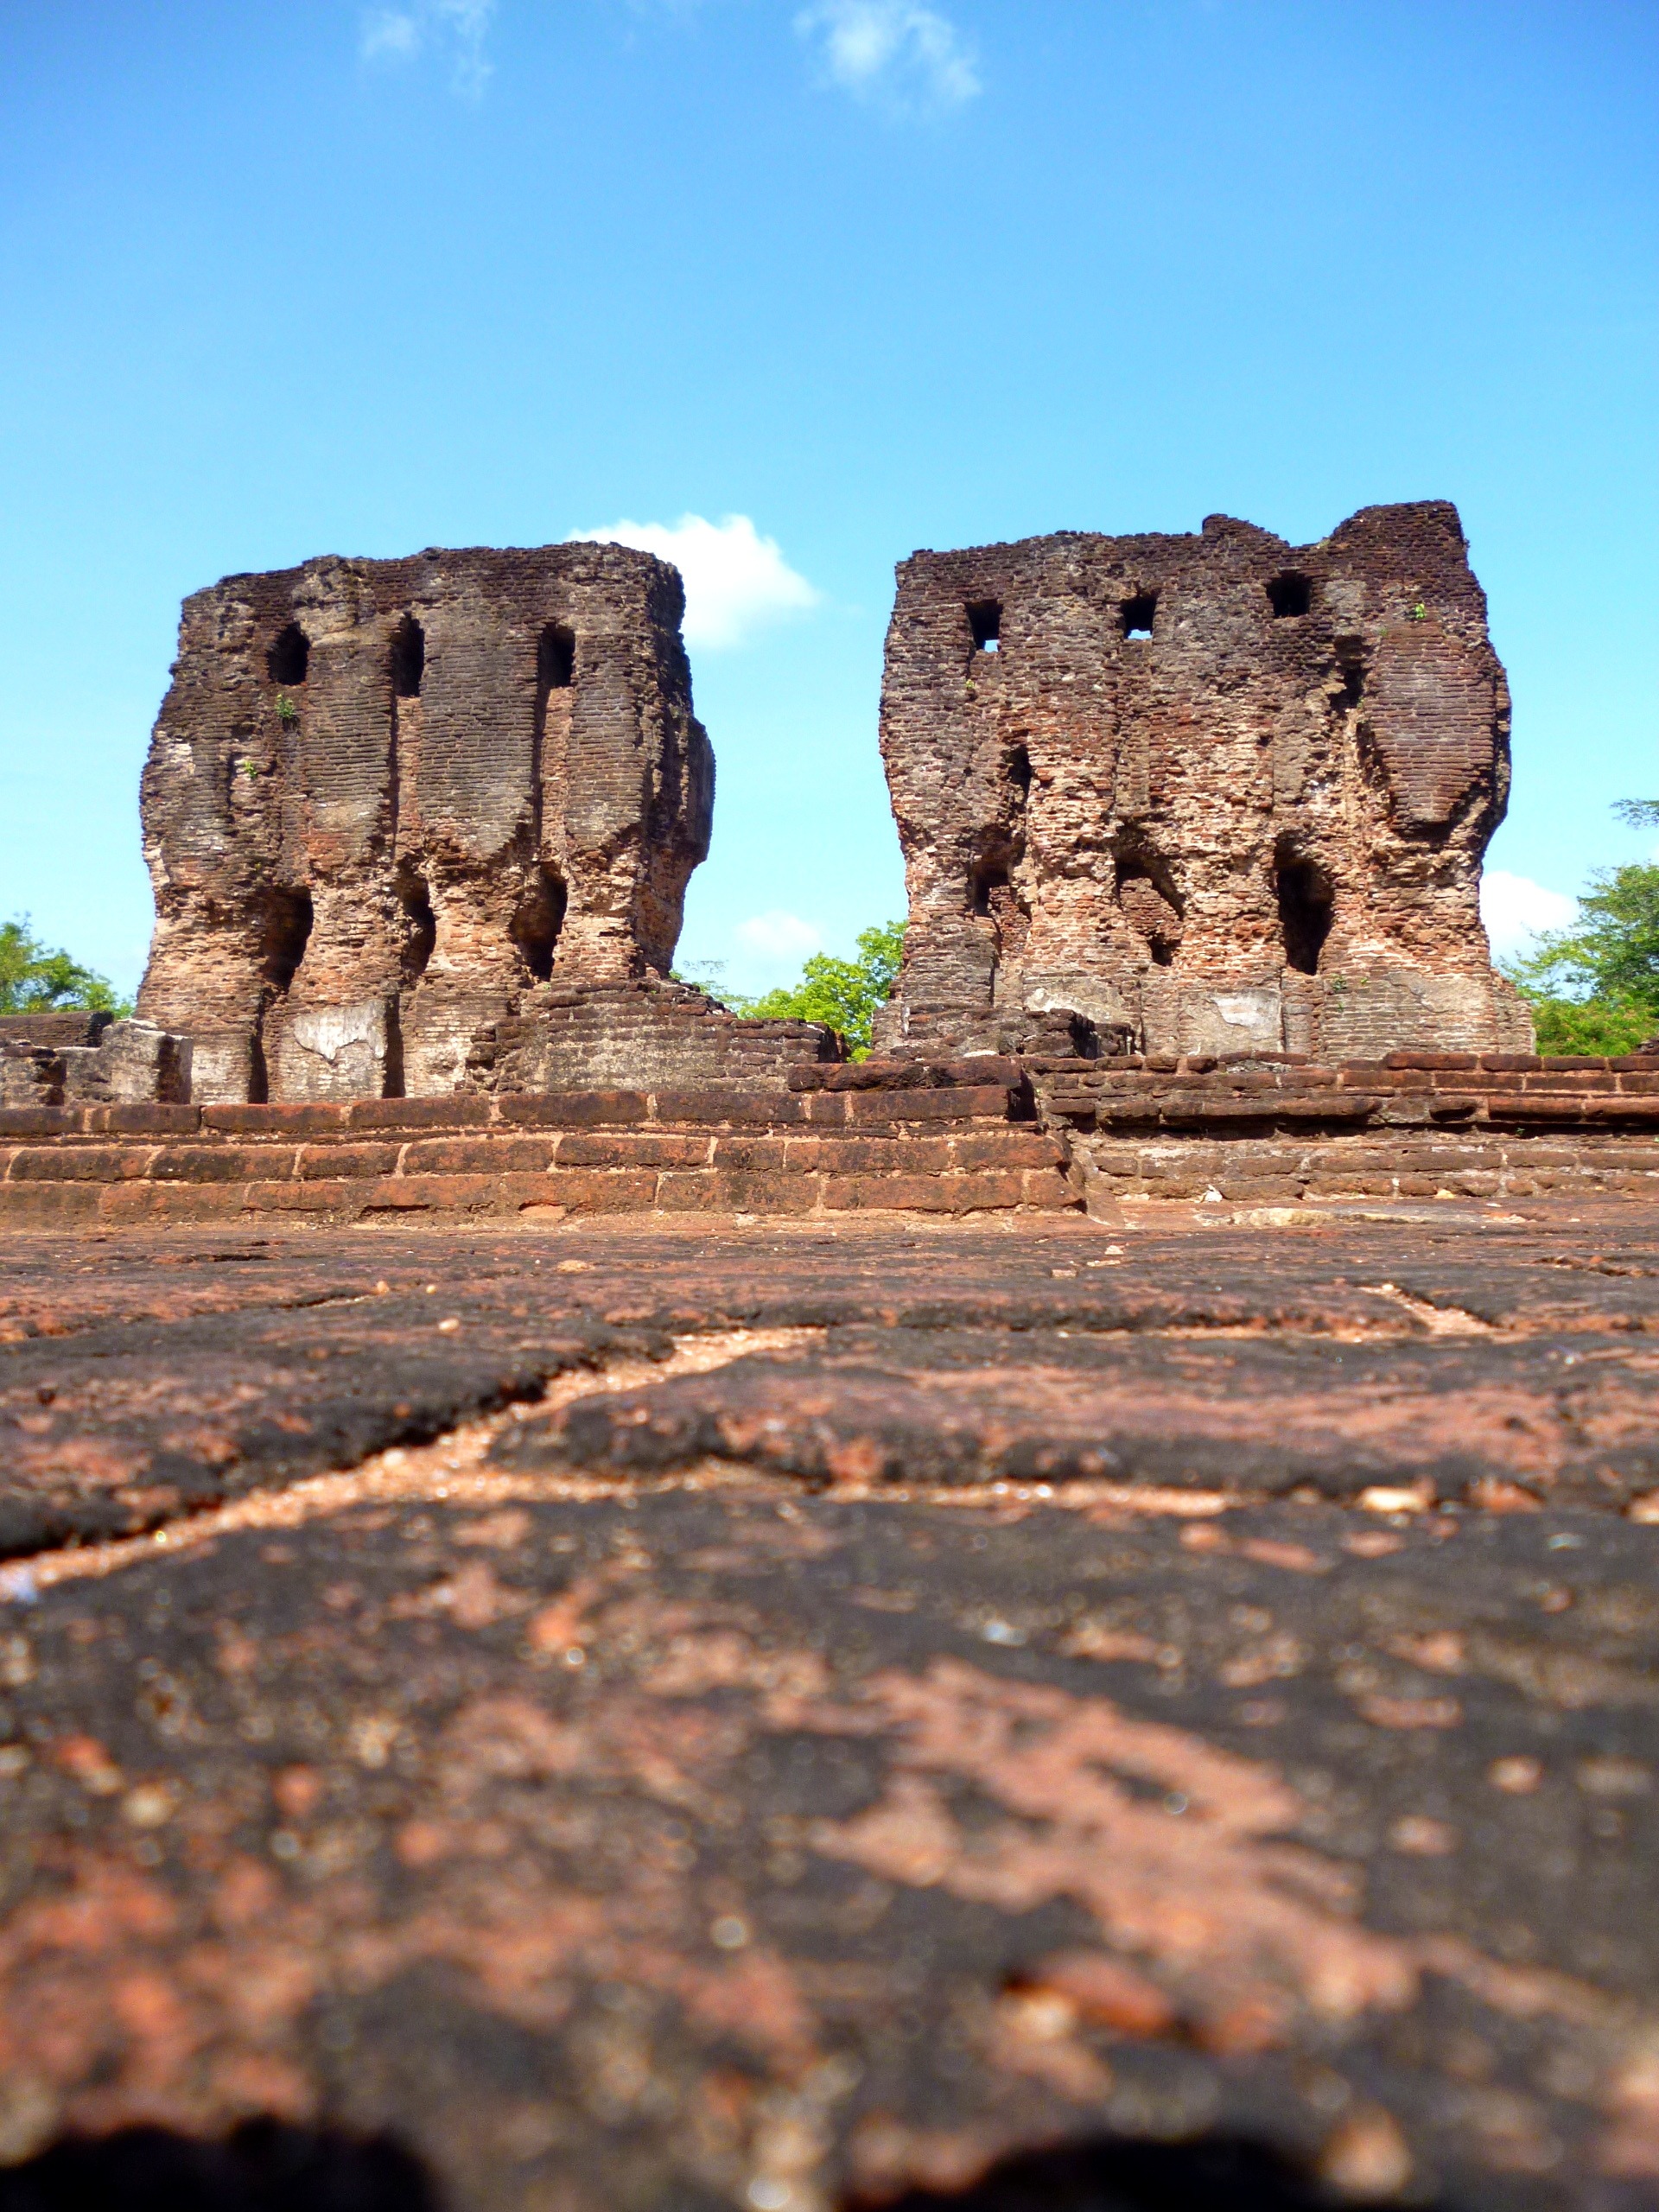
landscape, rock, architecture, structure, building, old, monument, formation, arch, buddhist, ancient, landmark, historic, terrain, material, world heritage, geology, temple, buildings, ruins, culture, history, historical, tomb, stupa, monolith, archaeological site, ancient history